Lost at Sea (film)

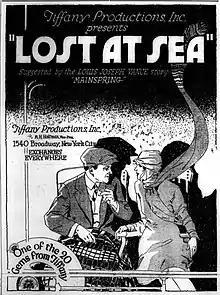
Advertisement

Lost at Sea is a 1926 American silent drama film directed by Louis J. Gasnier and starring Lowell Sherman. It was produced and released by the Tiffany Productions.